K. U. Arunan

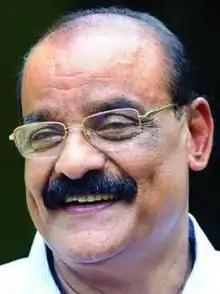

Prof. K. U. Arunan is the member of 14th Kerala Legislative Assembly. He represented Irinjalakkuda constituency and belongs to Communist Party of India (Marxist).